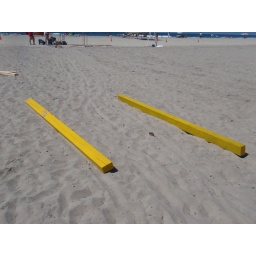
Balance beams. Supported by sand bags on each end